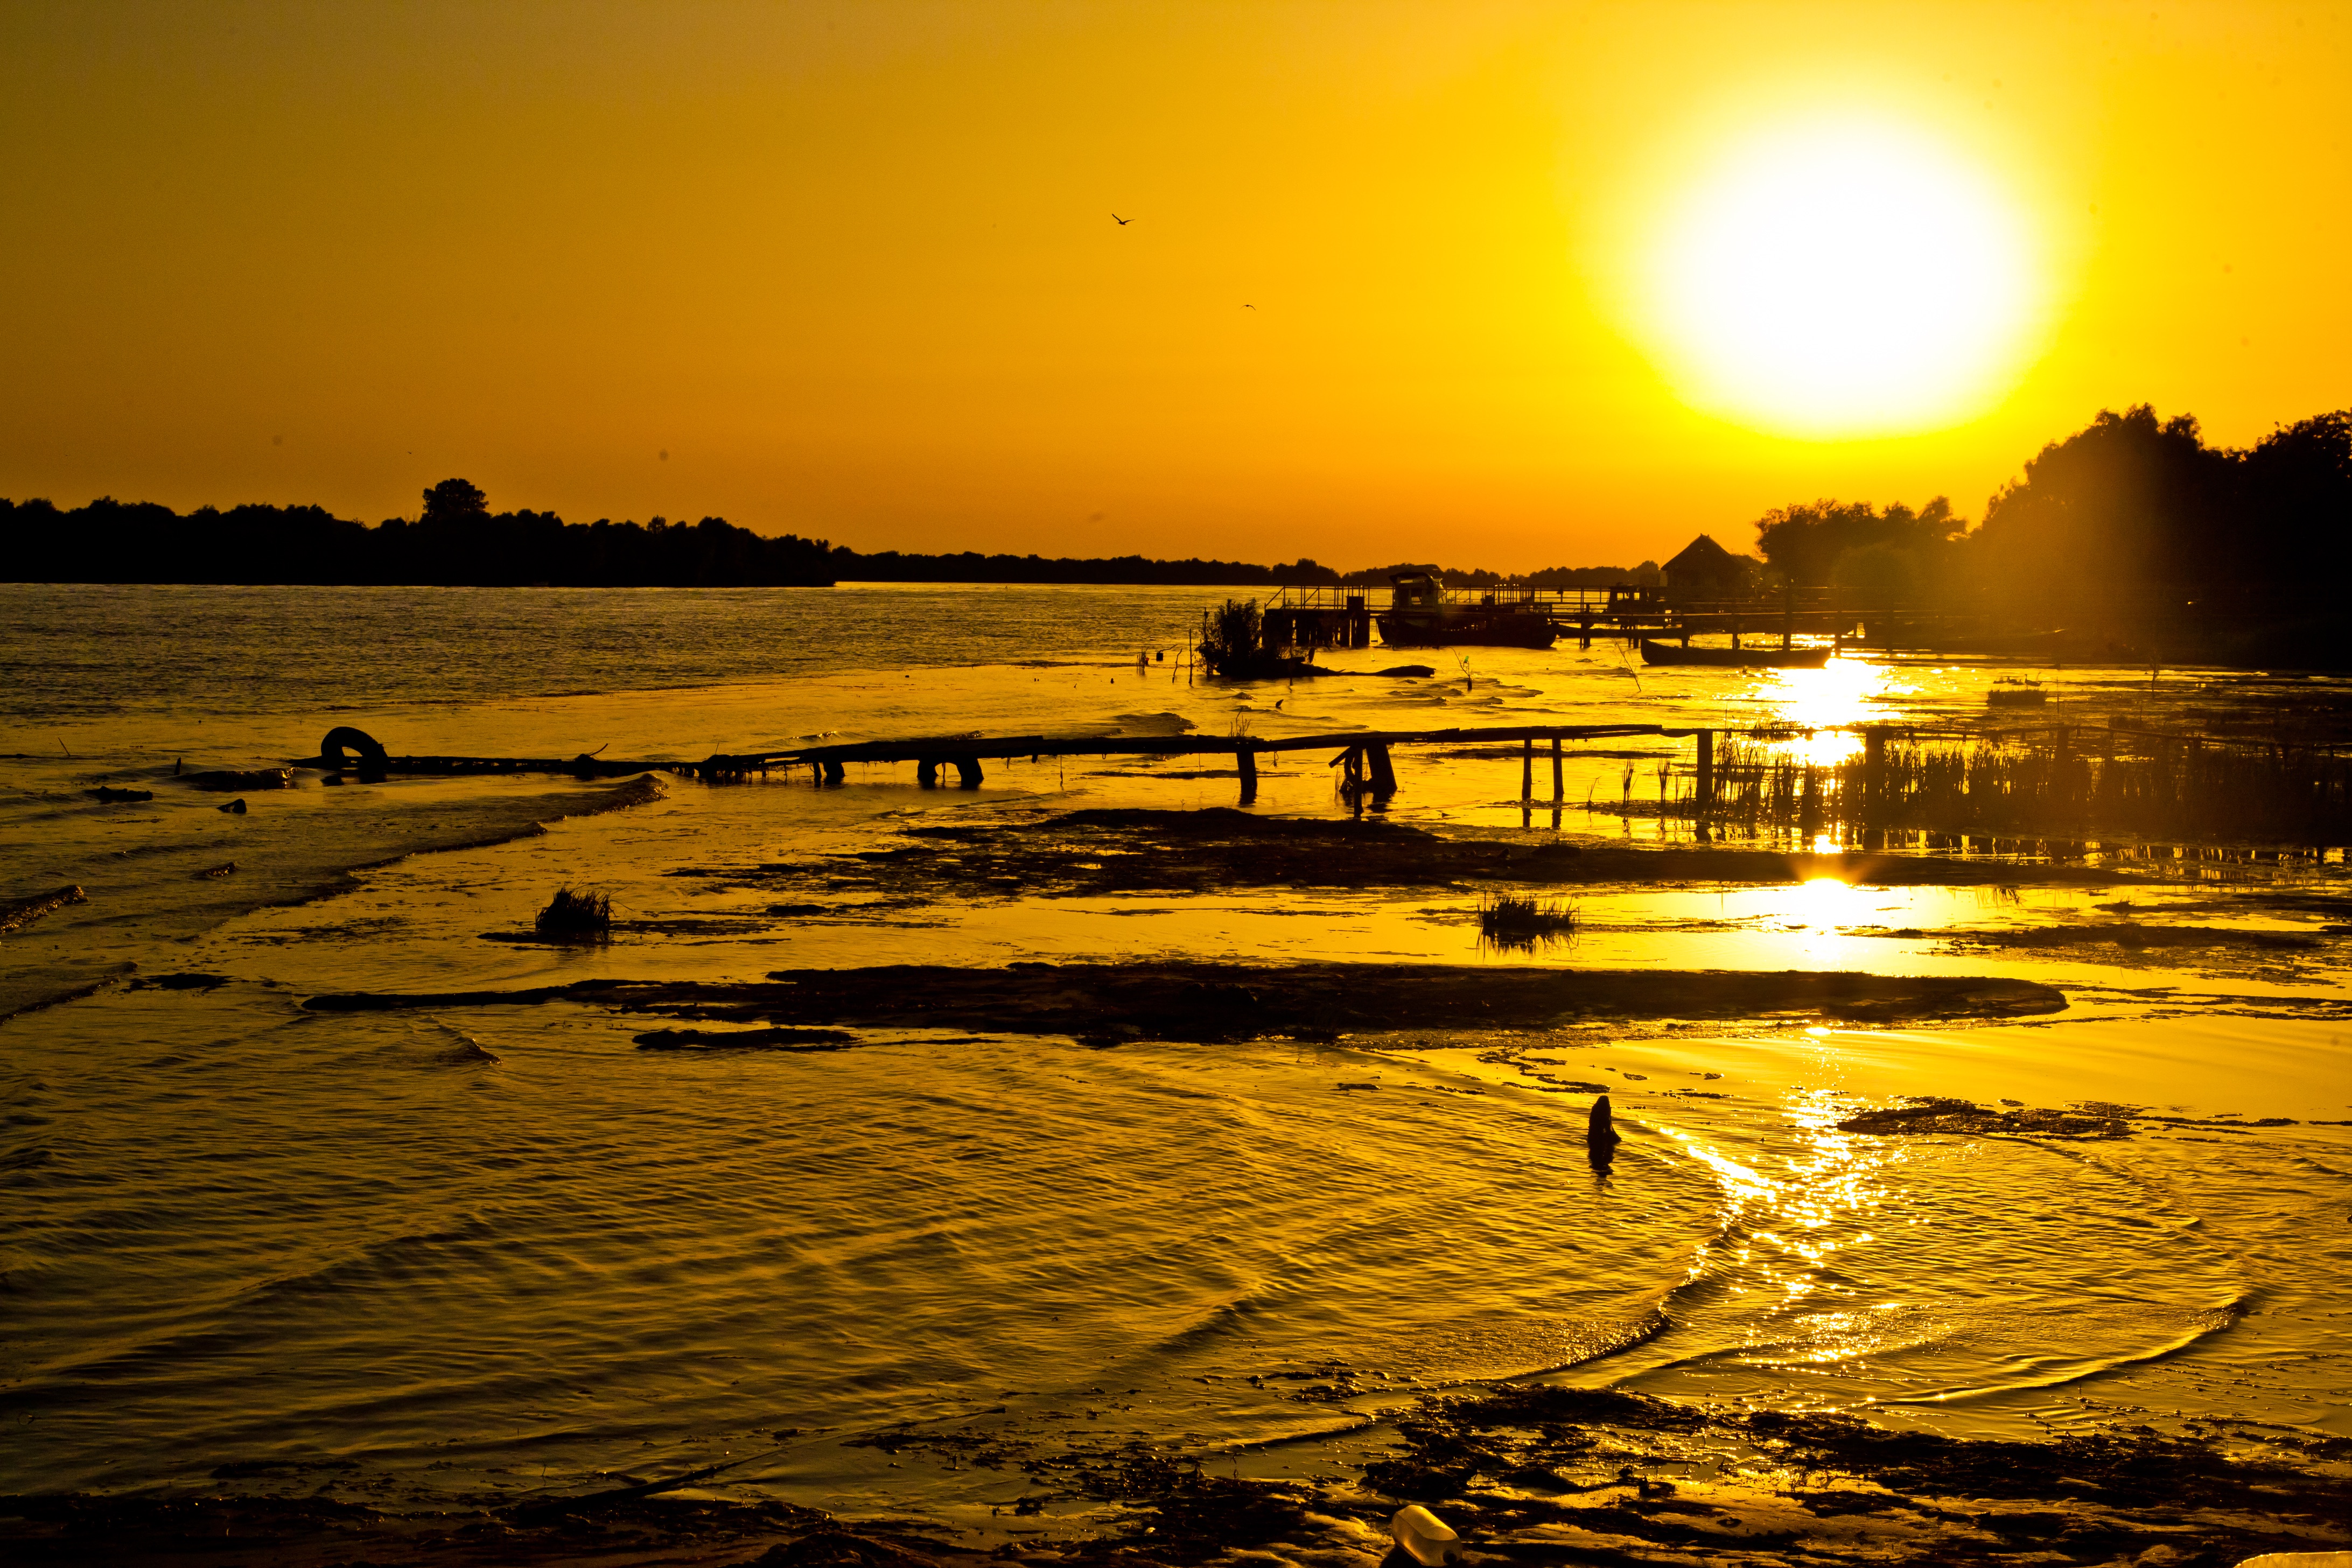
beach, sea, coast, ocean, horizon, sun, sunrise, sunset, sunlight, morning, shore, wave, dawn, dusk, evening, reflection, bay, body of water, afterglow, wind wave